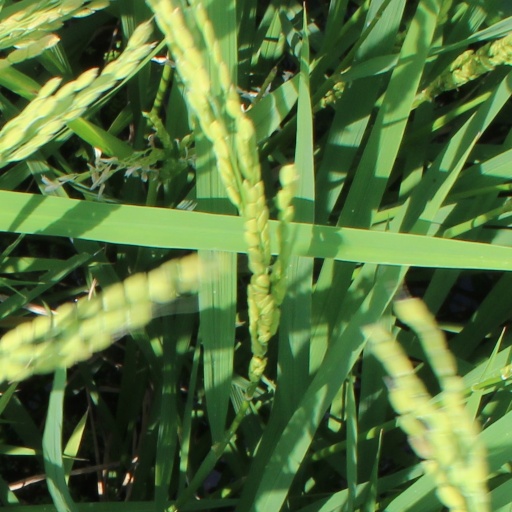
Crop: rice